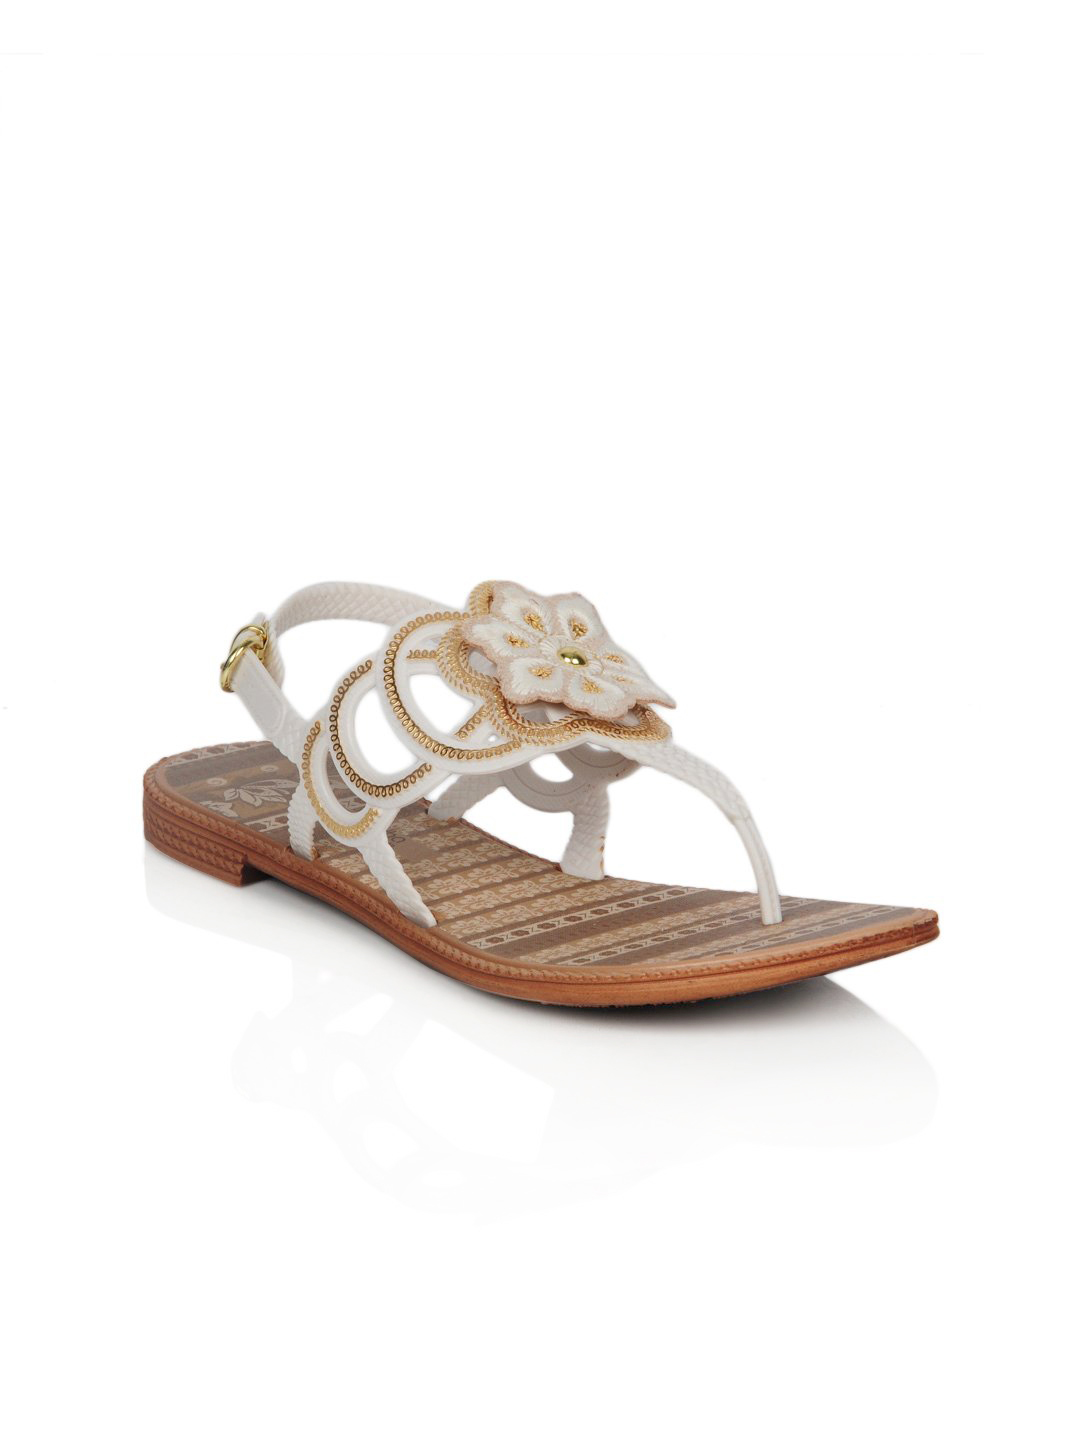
Grendha Women Jola Cigana White Flats
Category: Footwear / Shoes / Heels
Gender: Women
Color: White
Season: Winter 2012
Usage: Casual